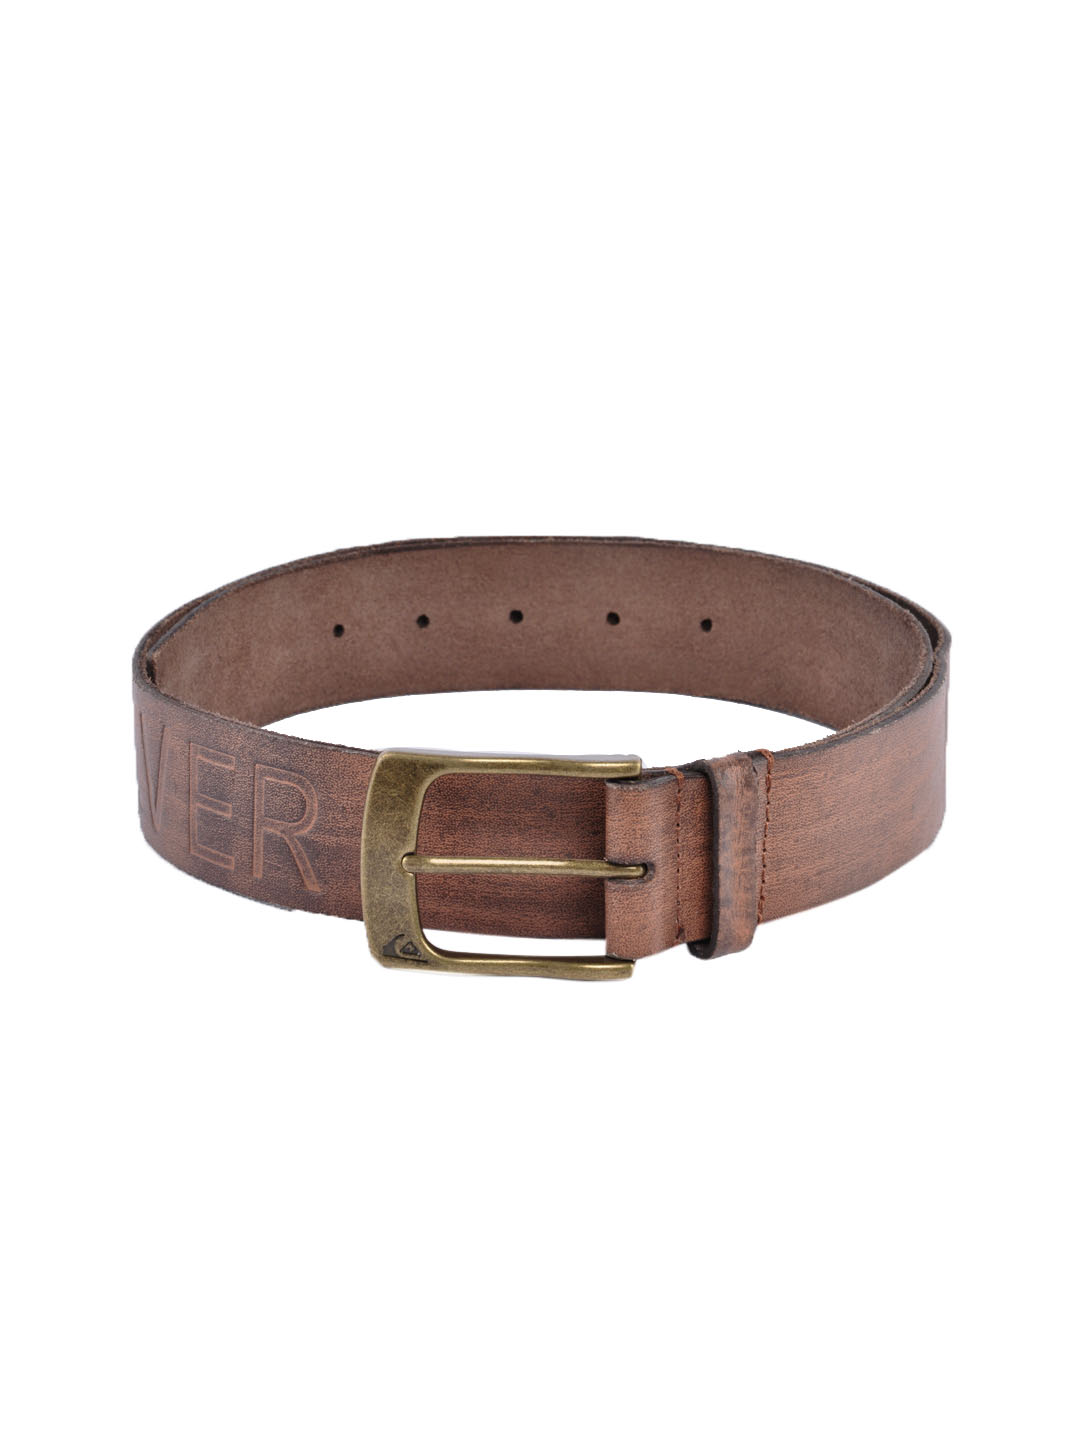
Quiksilver Men Brown No Offence Belt
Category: Accessories / Belts / Belts
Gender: Men
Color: Brown
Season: Summer 2012
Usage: Casual